CC Sabathia

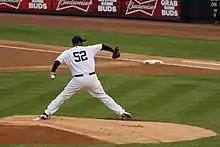
Sabathia pitching in Game 5 of the 2012 AL Division Series

Despite failing to pick up a win in either of his World Series starts, Sabathia was effective, posting a 3.29 ERA in innings to help lead the Yankees to a series win over the defending champion Philadelphia Phillies in six games. The World Series championship was the Yankees' 27th, their first in the new Yankee Stadium, their first since 2000, and the first of Sabathia's career. In five postseason starts, Sabathia went 3–1 with a 1.98 ERA in innings. Sabathia finished fourth in the AL Cy Young Award voting behind Zack Greinke, Hernández, and Justin Verlander and 21st in the MVP voting (being one of six Yankees players to receive MVP votes). He also received the Warren Spahn Award for the third year in a row, becoming the first Yankees pitcher to win it since Andy Pettitte in 2003.